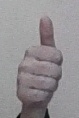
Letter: aleff